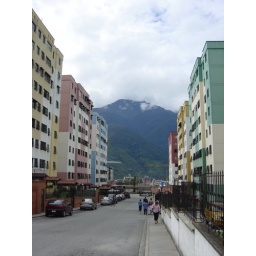
The housing complex I live in. I live in the furthest blue building on the left.